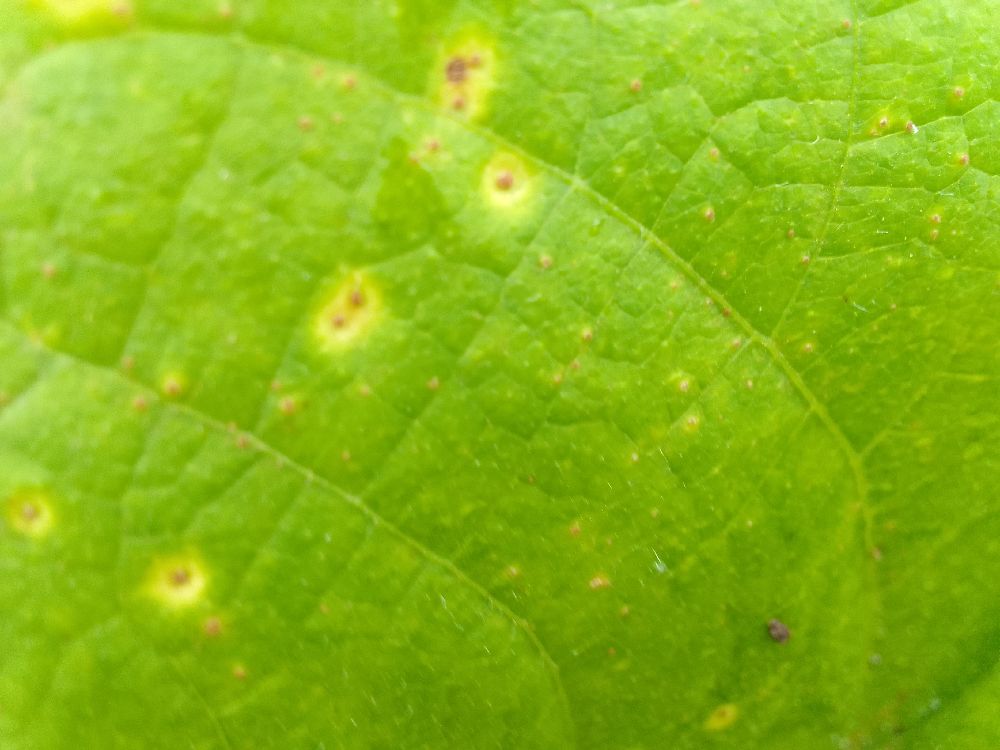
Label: rust